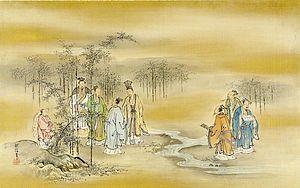
Kanō Tanshin est un peintre japonais, fils de Kanō Tannyū par sa deuxième femme. Il dirige la branche Kajibashi de l'école Kanō après 1674.